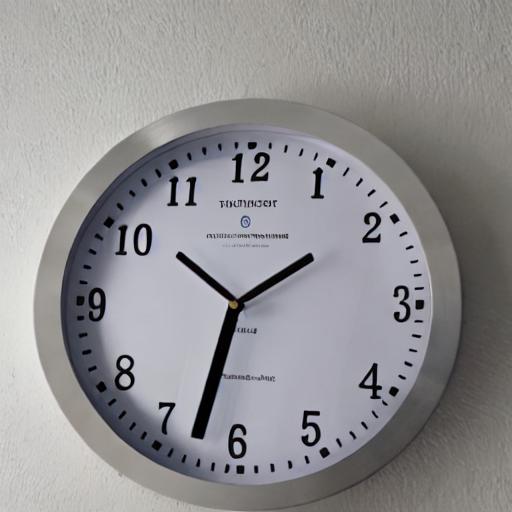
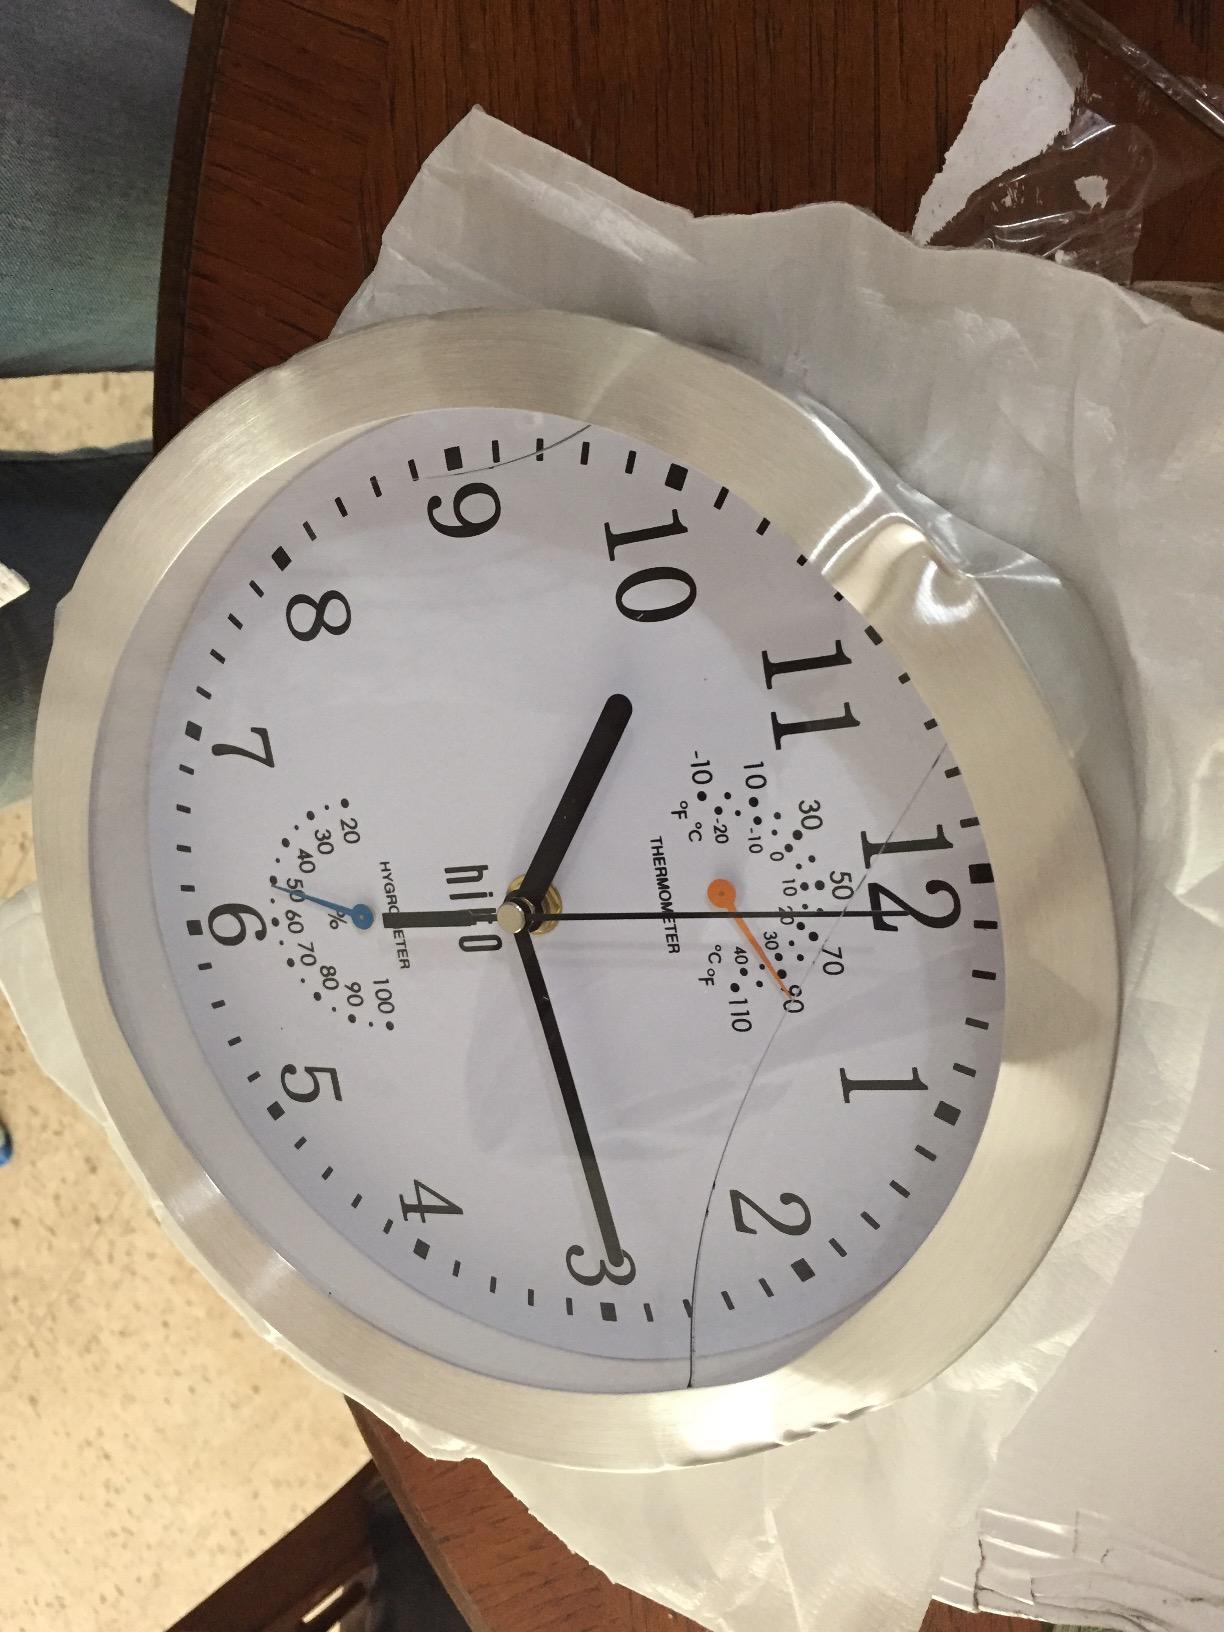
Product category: clock
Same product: no